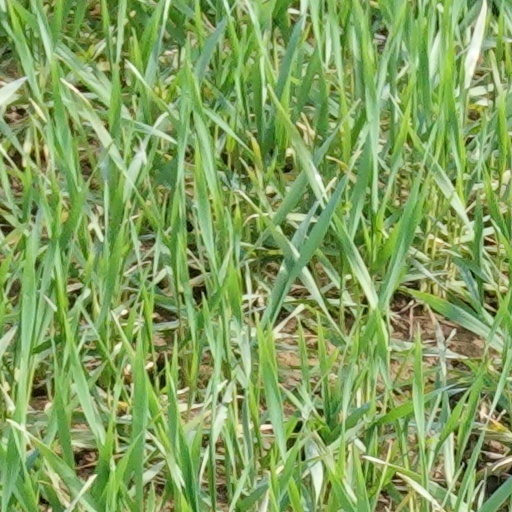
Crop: wheat